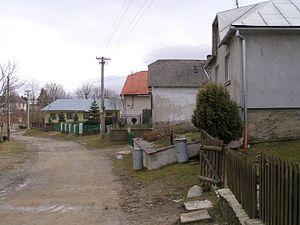
Oľšov est un village de Slovaquie situé dans la région de Prešov.